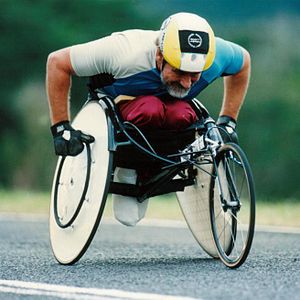
Mike Nugent (atlet)
Mike Nugent
Michael "Mike" Nugent er en australsk handicapatlet og kørestolsproducent, der har vundet i alt seks medaljer ved fire handicap-OL.